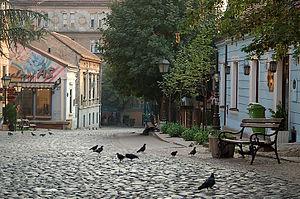
Skadarlija est une rue et un quartier de Belgrade, la capitale de la Serbie. Skadarlija est située dans la municipalité urbaine de Stari grad. En 2002, le quartier comptait 5 942 habitants.